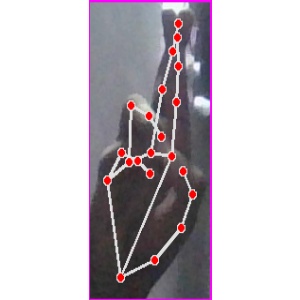
अक्षर: र